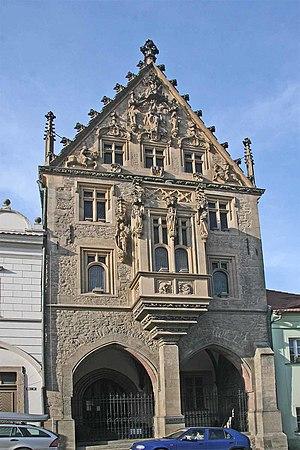
Kutná Hora est une ville de la région de Bohême centrale, en Tchéquie, et le chef-lieu du district de Kutná Hora. Sa population s'élevait à 20 653 habitants en 2020.